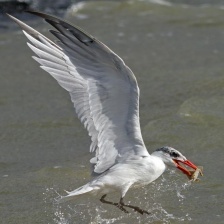
Species: CASPIAN TERN
Scientific name: HYDROPROGNE CASPIA